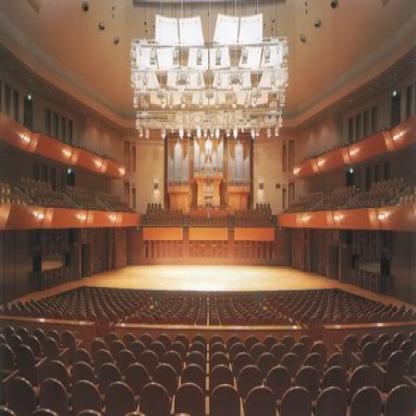
Scene: Indoor